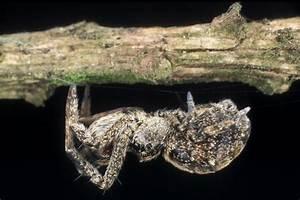
spider